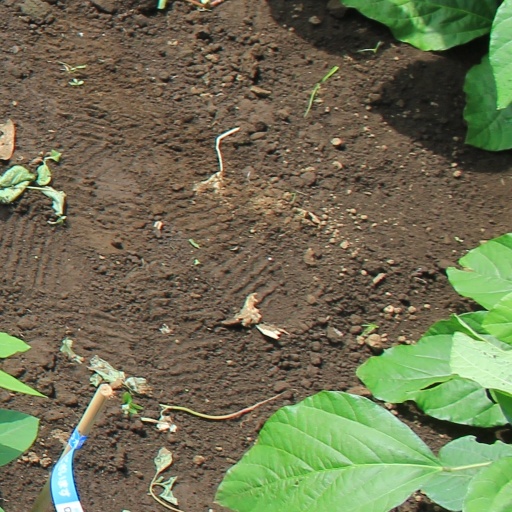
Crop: soybean